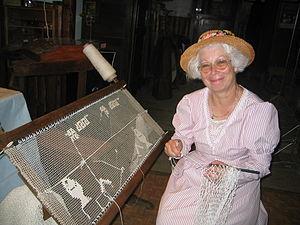
Implantée au Faing de Sainte-Marguerite, tout près de Saint-Dié-des-Vosges, la Ferme-musée de la Soyotte fait revivre dans une bâtisse de caractère du XVIIIᵉ siècle la vie rurale d’autrefois dans les Vosges.